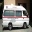
Label: ambulance